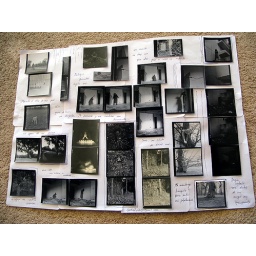
Arles, pictures exhibiton on a wall in the street